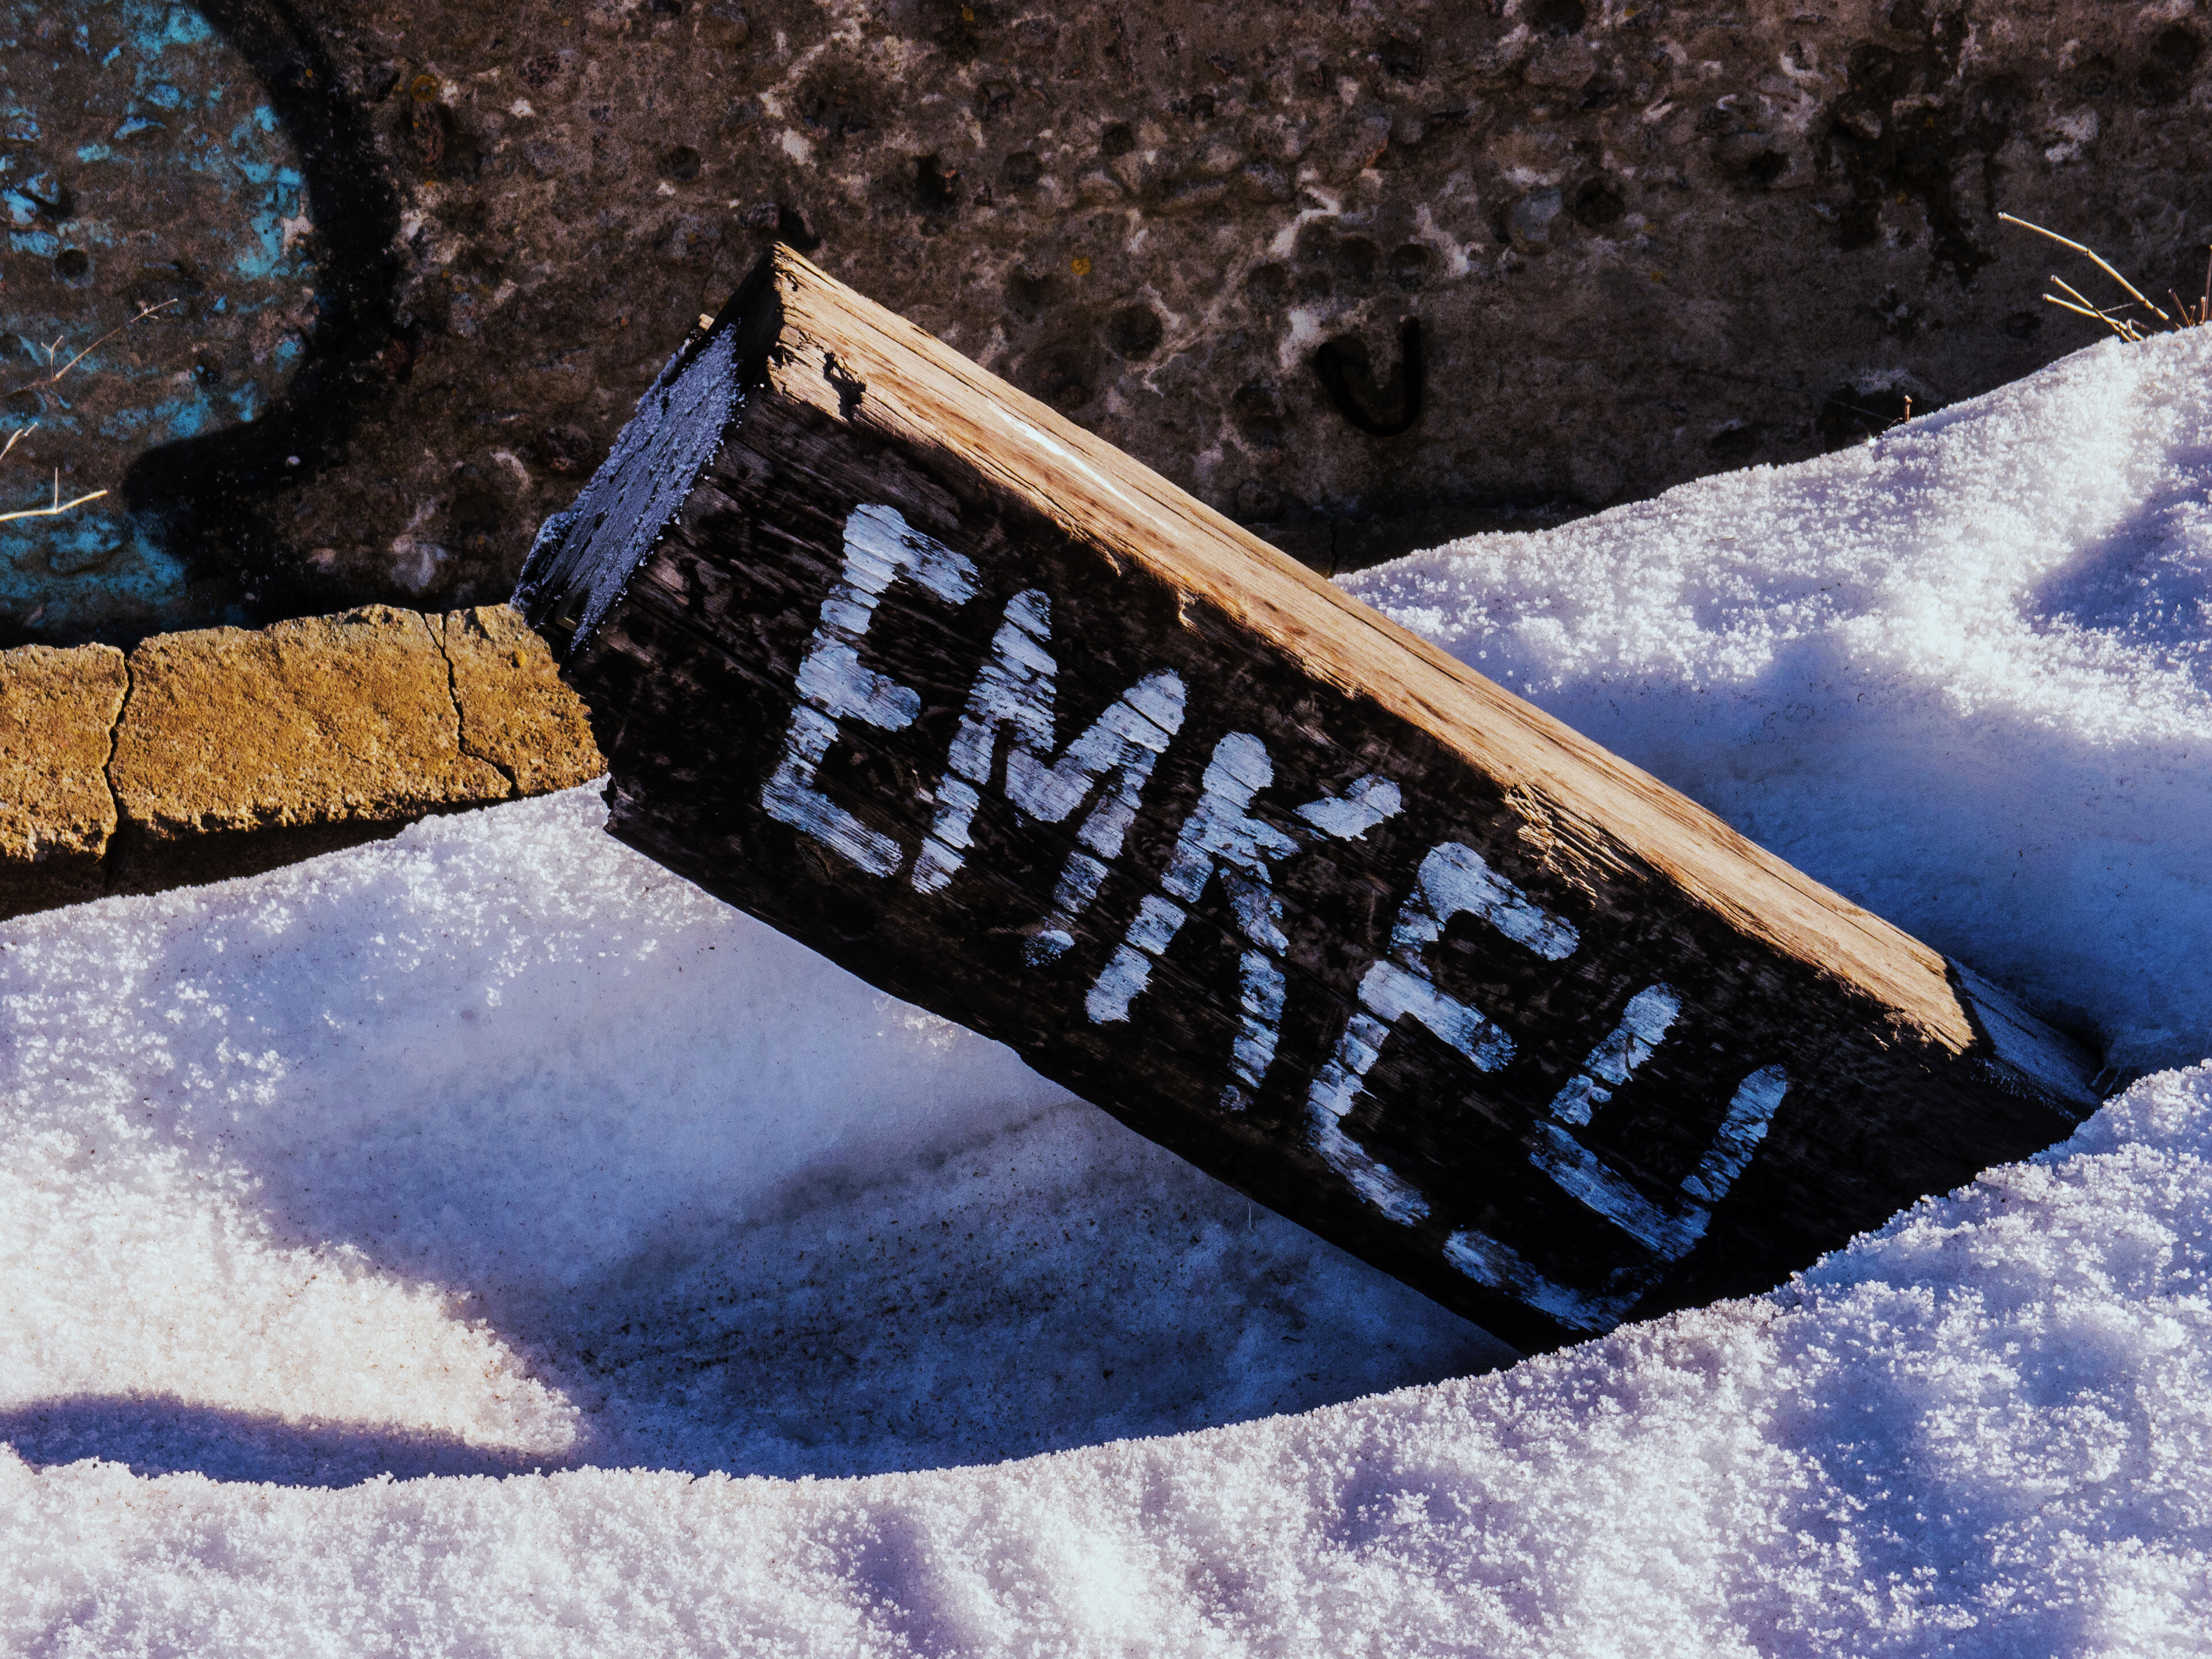
images, water, wood, font, rectangle, Tints and shades, freezing, slope, road surface, electric blue, landscape, asphalt, winter, soil, concrete, shadow, rock, metal, pattern, grass, automotive exterior, logo, reflection, recreation